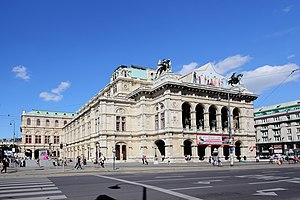
L'opéra d'État de Vienne est une compagnie publique d’opéra et de ballet située à Vienne. C'est l’un des plus prestigieux opéras du monde, et l’une des toutes premières institutions culturelles de la capitale autrichienne. C'est aussi le nom du bâtiment inauguré en 1869 qui abrite cette compagnie